Frank Jeremiah Armstrong

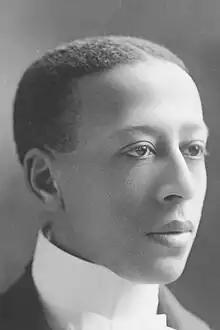
Armstrong as photographed by Cornell College

Frank Jeremiah Armstrong (April 15, 1877 – November 2, 1946) was an American physician who was the first African-American graduate of Cornell College. He was the assistant of Booker T. Washington and later became a physician. He was murdered in his office in 1946, possibly by a burglar after a hospital's narcotics.